Answer in natural language. Considering the relative positions, where is silver cylindrical cone (highlighted by a red box) with respect to framed landscape painting with airship (highlighted by a blue box)? Choose between the following options: right or left
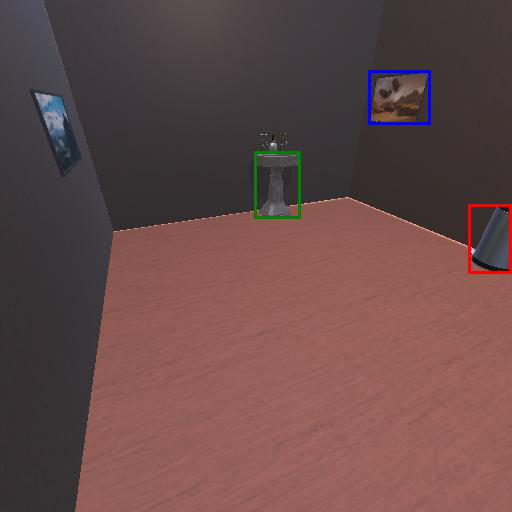
<answer>right</answer>